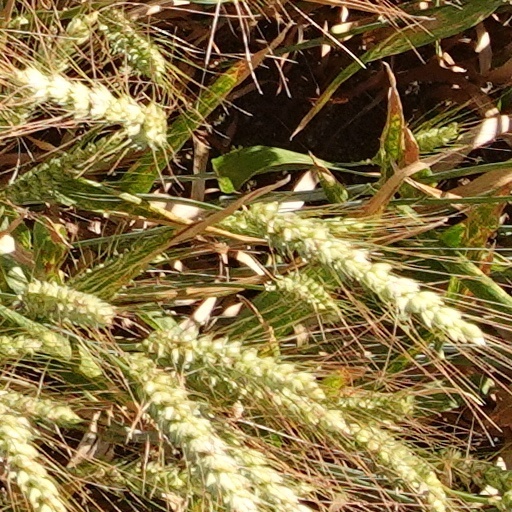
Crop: wheat